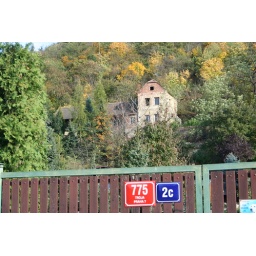
I bet next year, this house in the Vltava valley will be renovated and will look like a castle